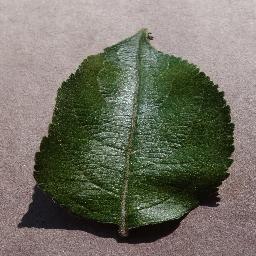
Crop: apple
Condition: healthy